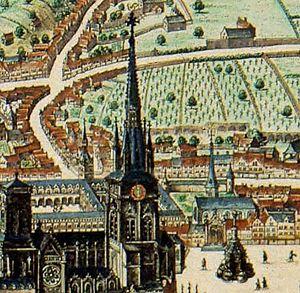
extrait de la carte de Joan Blaeu
L'église Saint-André est une église de Liège située place du Marché. C'est du XIVᵉ siècle jusqu'à la Révolution française, avec Saint-Gangulphe, l'église de la commanderie de l'ordre Teutonique de Saint-André, où résidait le Grand Commandeur de la Grande Commanderie des Vieux Joncs d'Alden-Biezen.
Le bailliage teutonique de Biesen est une ancienne circonscription territoriale de l'ordre teutonique regroupant ses possessions dans ce qui est aujourd'hui le nord de la Belgique, le sud des Pays-Bas et le nord de la Rhénanie. Son siège était la commanderie d'Alden Biesen, dans l'actuel Limbourg belge.
Cet article présente la liste des couvents et des carmels en Belgique et présente à chaque fois, pour chaque édifice religieux classé par ordre alphabétique, sa localisation, la date et l'origine de sa fondation, son ordre religieux de rattachement, et la situation actuelle du couvent ou du carmel.
La commanderie de l'ordre Teutonique de Saint-André ou commanderie du Grand-Pasteur à Liège était le siège du grand commandeur de la grande commanderie des Vieux-Joncs, dont le nom latin était Balivia de Juncis, un des douze grands bailliages du gouvernement de l'ordre Teutonique du Saint-Empire romain du XIIIᵉ siècle à la Révolution française.